Haba Station (Nagano)

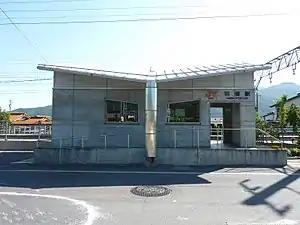
Haba Station in September 2009

is a railway station on the Iida Line in the town of Tatsuno, Kamiina District, Nagano, Japan, operated by Central Japan Railway Company (JR Central).